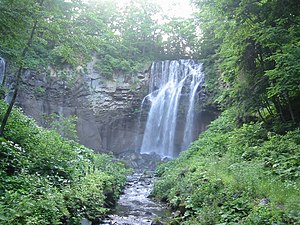
100 vandfald i Japan / Galleri
100 vandfald i Japan er en liste over vandfald i Japan, der blev udarbejdet i 1990 af det japanske miljøministerie.